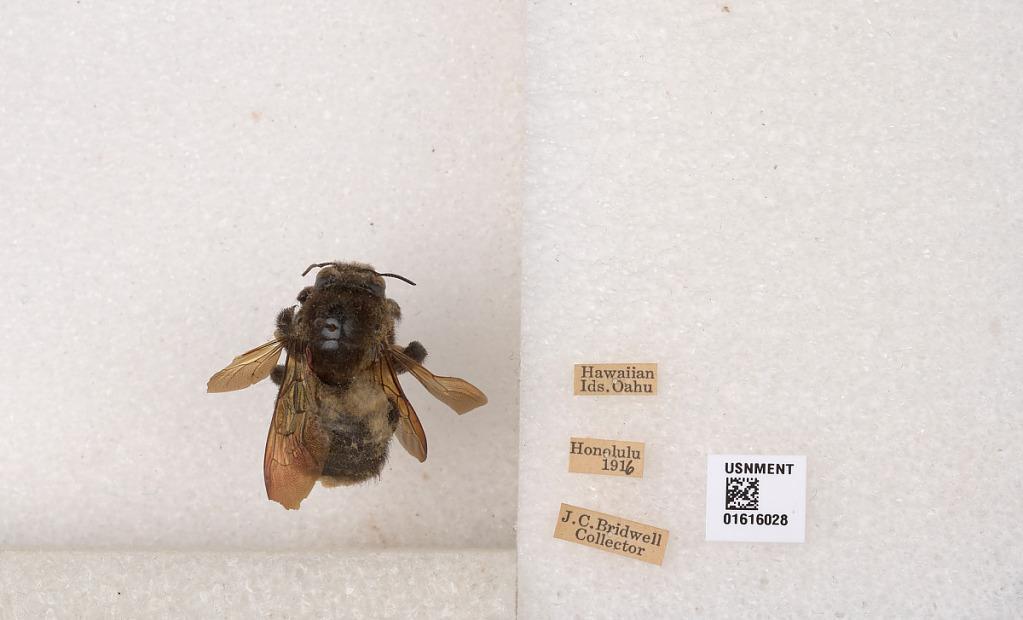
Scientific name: Xylocopa (Neoxylocopa) sonorina Smith
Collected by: J. Bridwell
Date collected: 1916-1-1
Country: United States
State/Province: Hawaii
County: Honolulu
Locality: Honolulu
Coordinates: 21.3069, -157.858